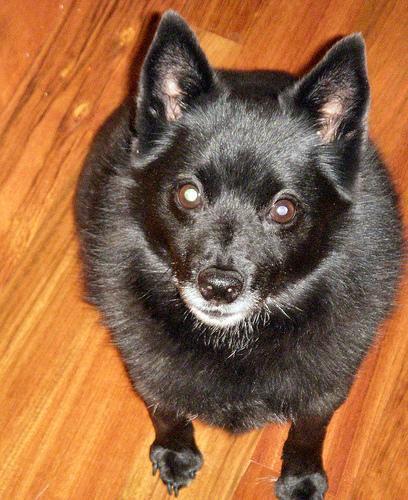
schipperke